2011 Houston Cougars football team

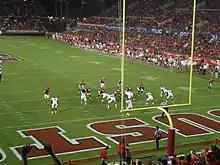
Georgia State at Houston

UCLA of the Pac-12 Conference traveled to Robertson Stadium in Houston's season opener. The Bruins led the overall series with Houston 3–2, which started on September 17, 1977, in the Astrodome. In 2010, the Bruins had defeated the Cougars 31–13 in the Rose Bowl.